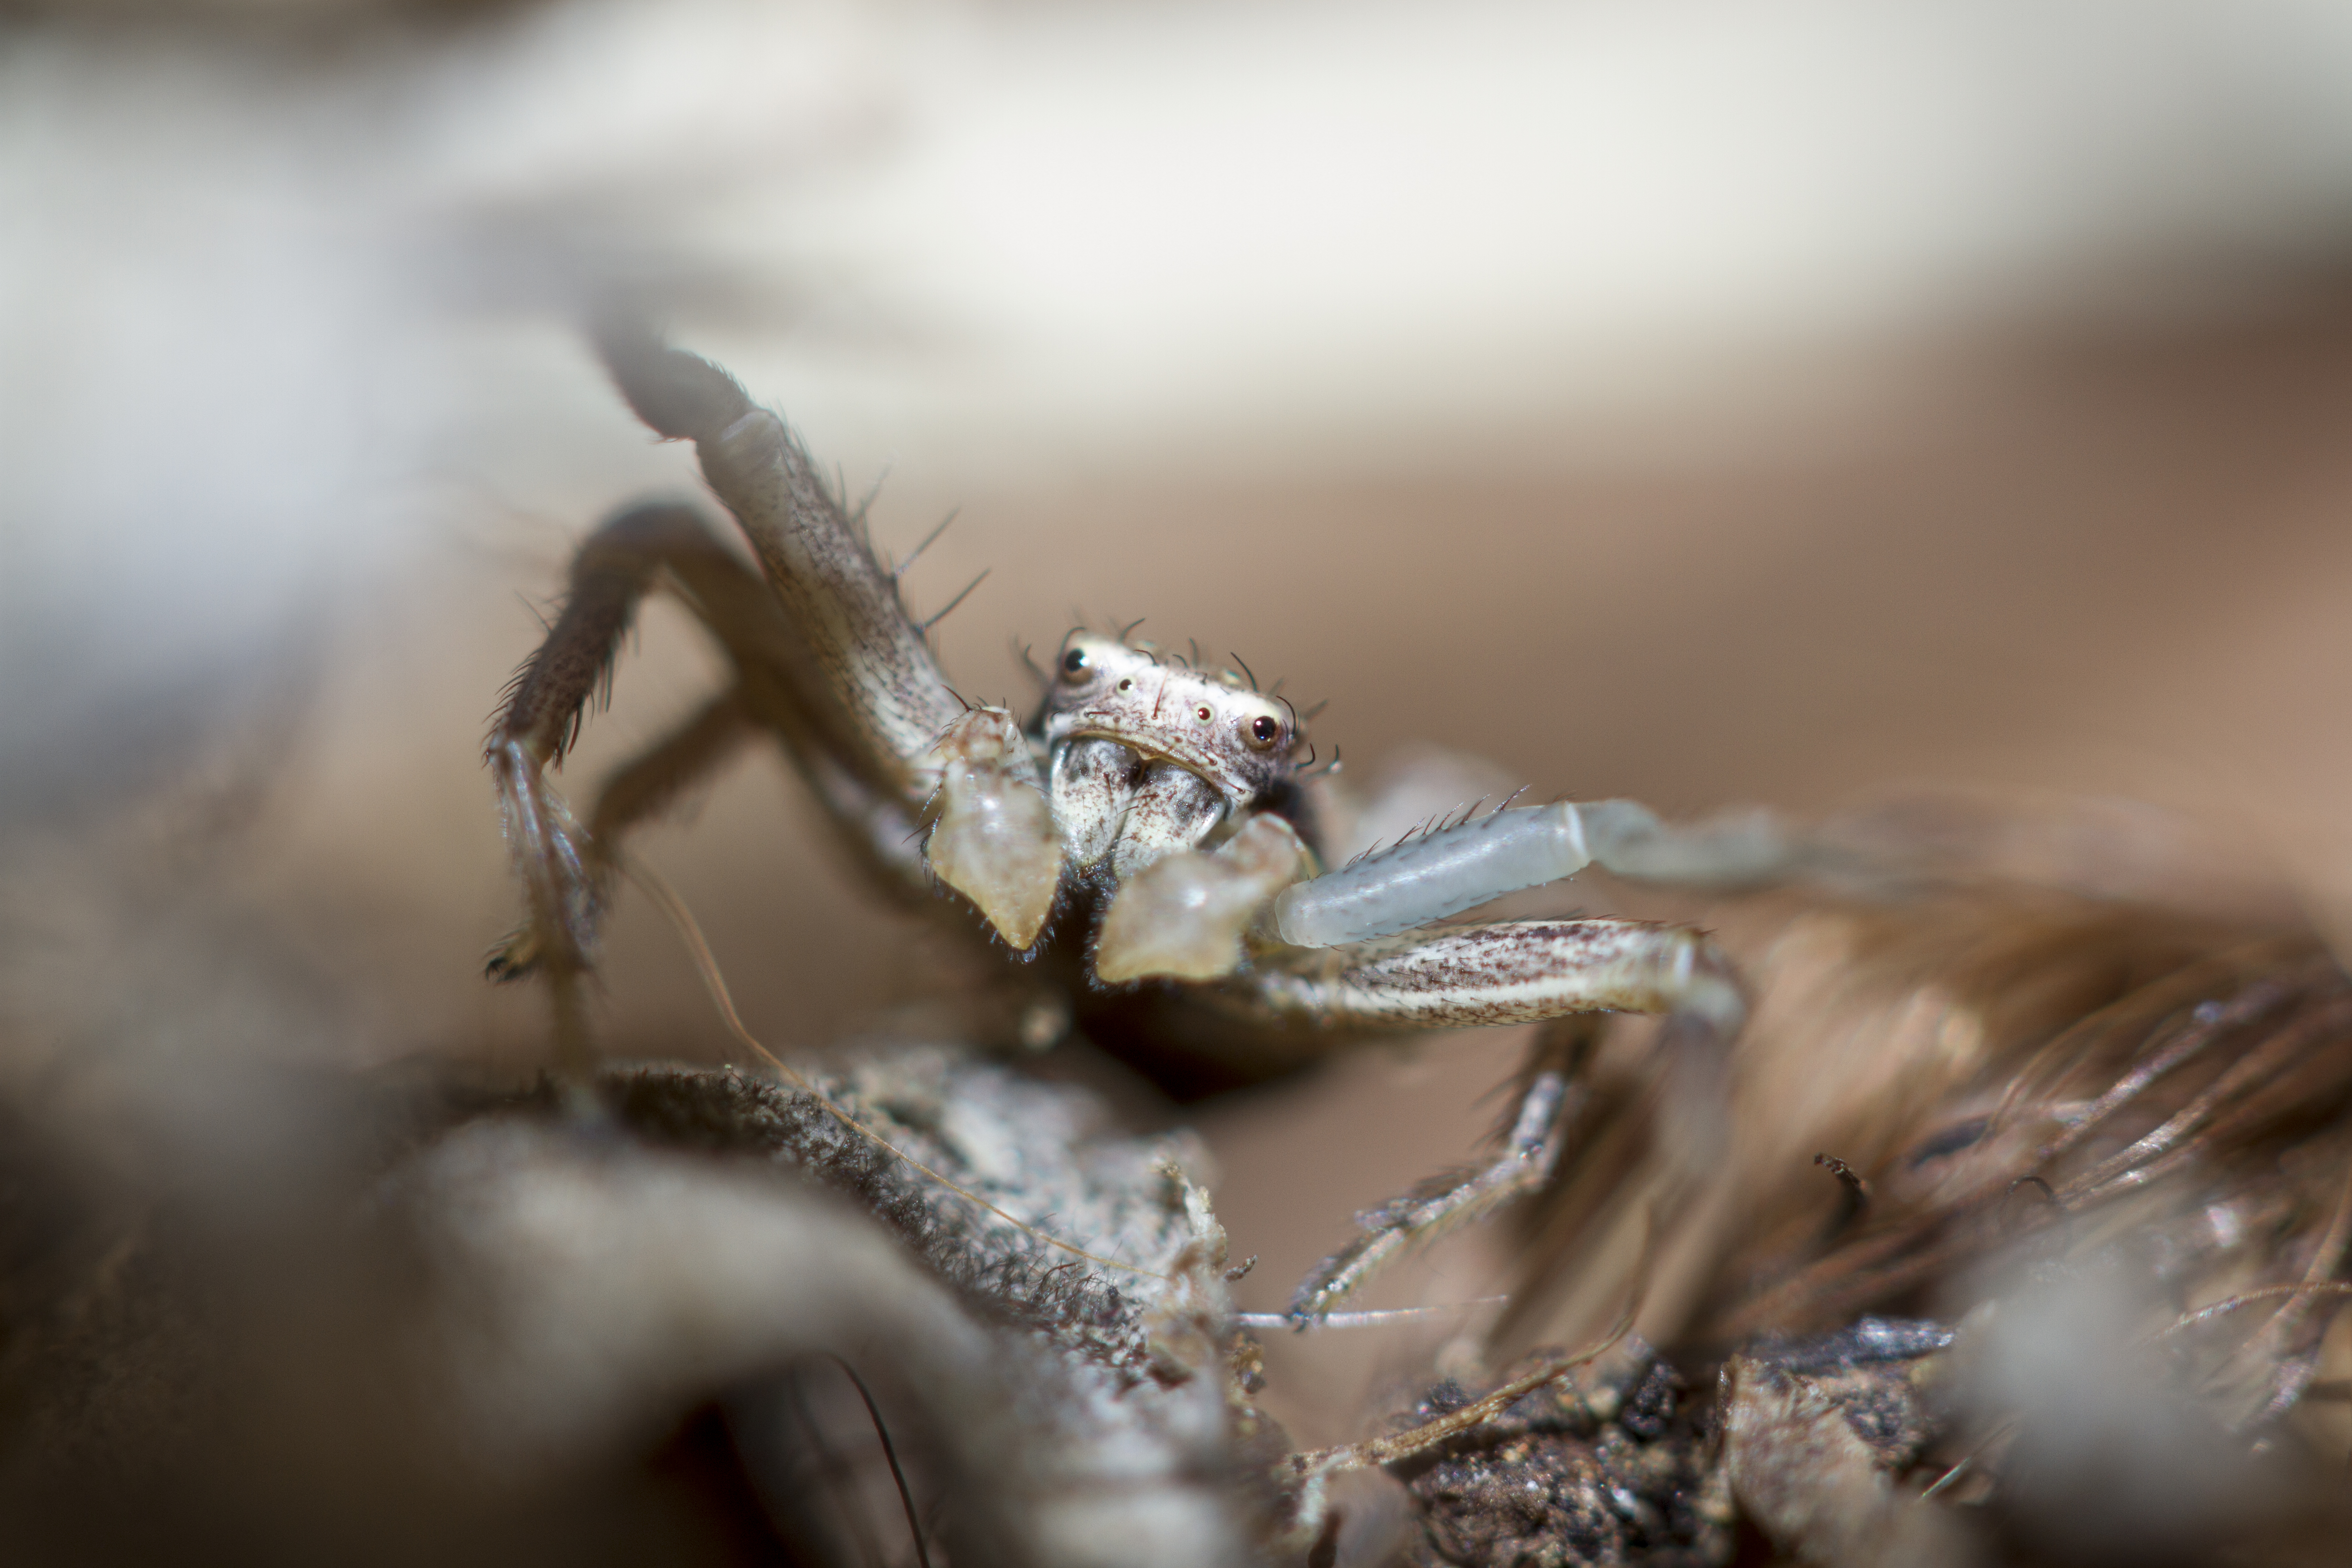
nature, photography, insect, macro, garden, fauna, invertebrate, close up, outdoors, uk, canon7d, nikkvalentine, peterborough, canon60mmmacrousm, eyesofmarch, heom, macro photography, arthropod, araneus, orb weaver spider